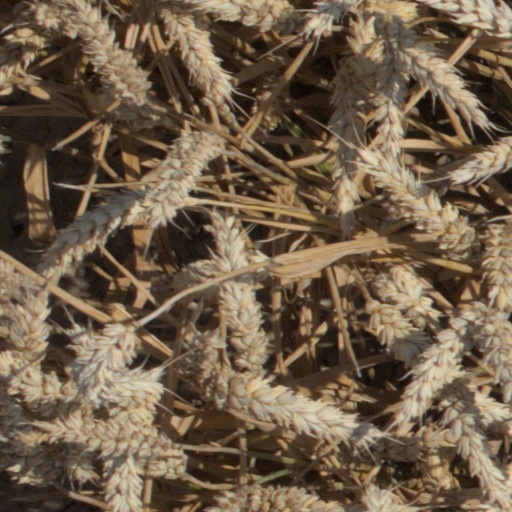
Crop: wheat